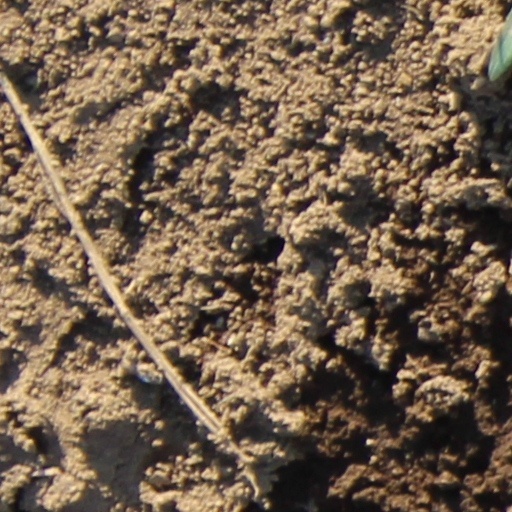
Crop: wheat